L. Birge Harrison

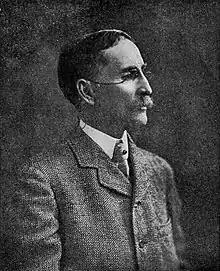
Birge Harrison, 1914

Lovell Birge Harrison (October 28, 1854, Philadelphia, Pennsylvania – 1929) was an American genre and landscape painter, teacher, and writer. He was a prominent practitioner and advocate of Tonalism.